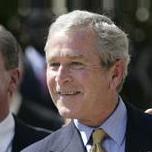
Age: 47